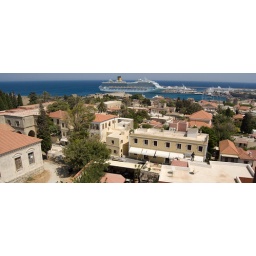
View from the clock tower in the old city of Rhodes